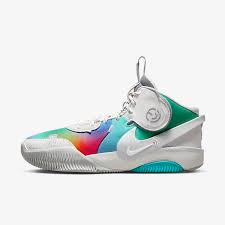
Label: Sneaker